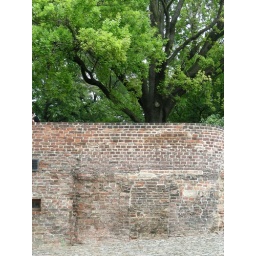
Old wall on in Prague Castle gardens - you can see where the door used to be.